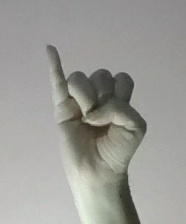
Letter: meem